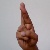
The image shows a hand gesture representing the letter 'R' in Indian Sign Language.